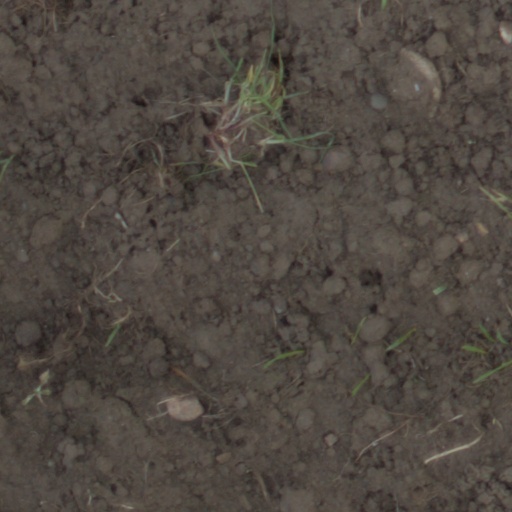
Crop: wheat